James Moyes

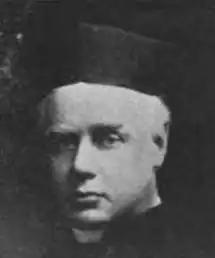

James Moyes (1851–1927) was a Scottish writer, theologian, and controversialist.